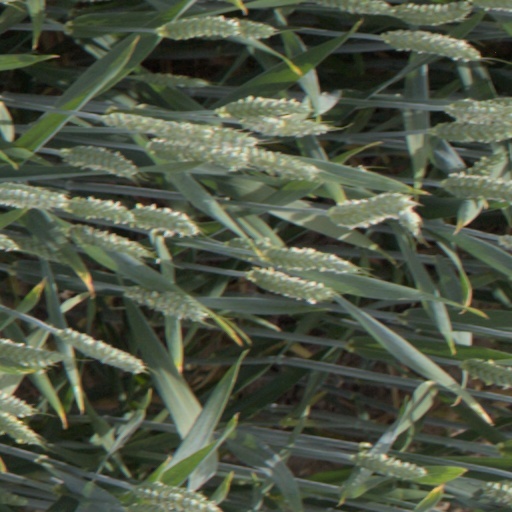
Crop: wheat